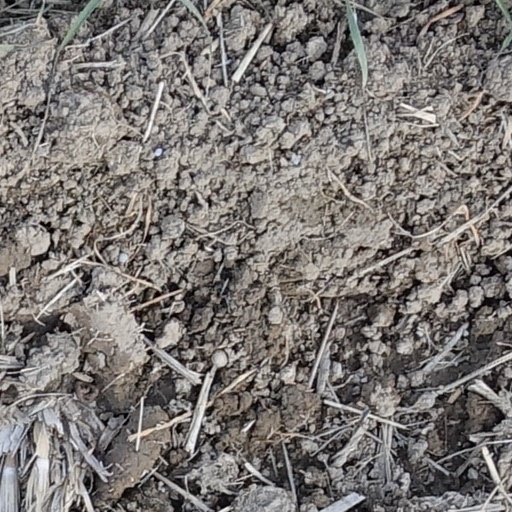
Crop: wheat